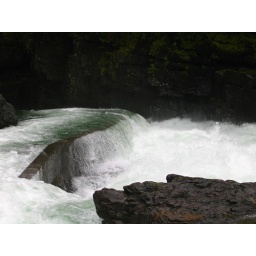
fish ladders in stamp river